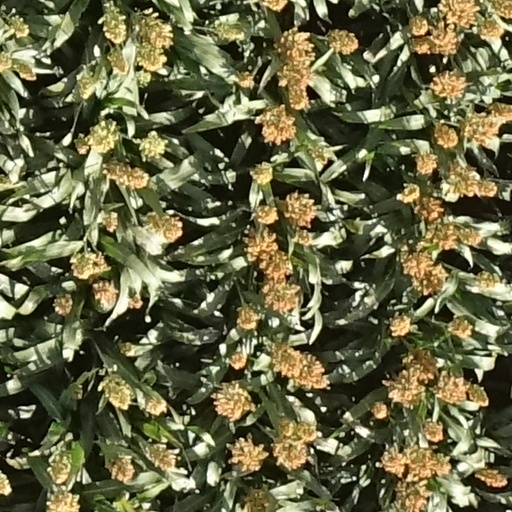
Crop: sorghum